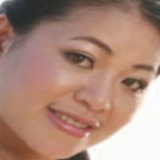
ca sĩ Anh Thơ